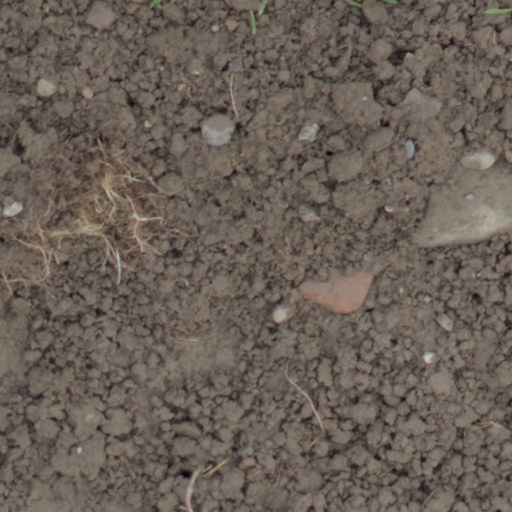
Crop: wheat